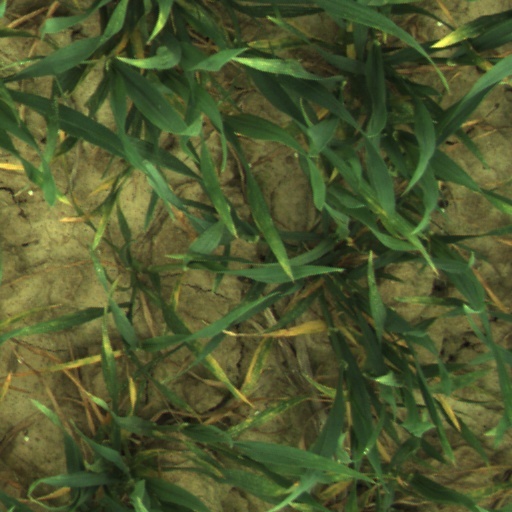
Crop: wheat